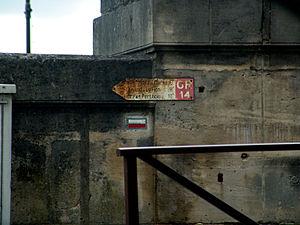
Panneau de la Grande Randonnée GR 14 en Châlons-en-Champagne
Le sentier de grande randonnée 14 relie Paris à Malmedy. Il est aussi connu sous le nom de « Sentier de l'Ardenne ».